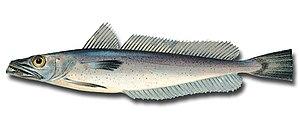
La province de Chubut est une province de l’Argentine, située en Patagonie, entre les 42ᵉ et 46ᵉ parallèles sud.
La province de Santa Cruz est une province de l'Argentine, qui se trouve en Patagonie, dans le sud du pays. Sa capitale est la ville de Río Gallegos.
Le merlu argentin ou merlu austral, également appelé localement pescada de la Patagonia est un poisson de la famille des merlucidés, qui habite la côte orientale du cône sud de l'Amérique du Sud, depuis les 28° de latitude Sud, jusqu'à la région des Îles Malouines. C'est une espèce d'importance économique cruciale, étant données les grandes quantités pêchées annuellement. Ce poisson constitue une des principales exportations halieutiques d'Argentine.